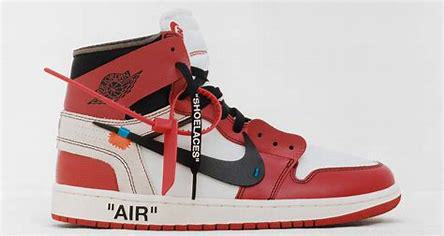
Brand: Jordan
Model: Off-White